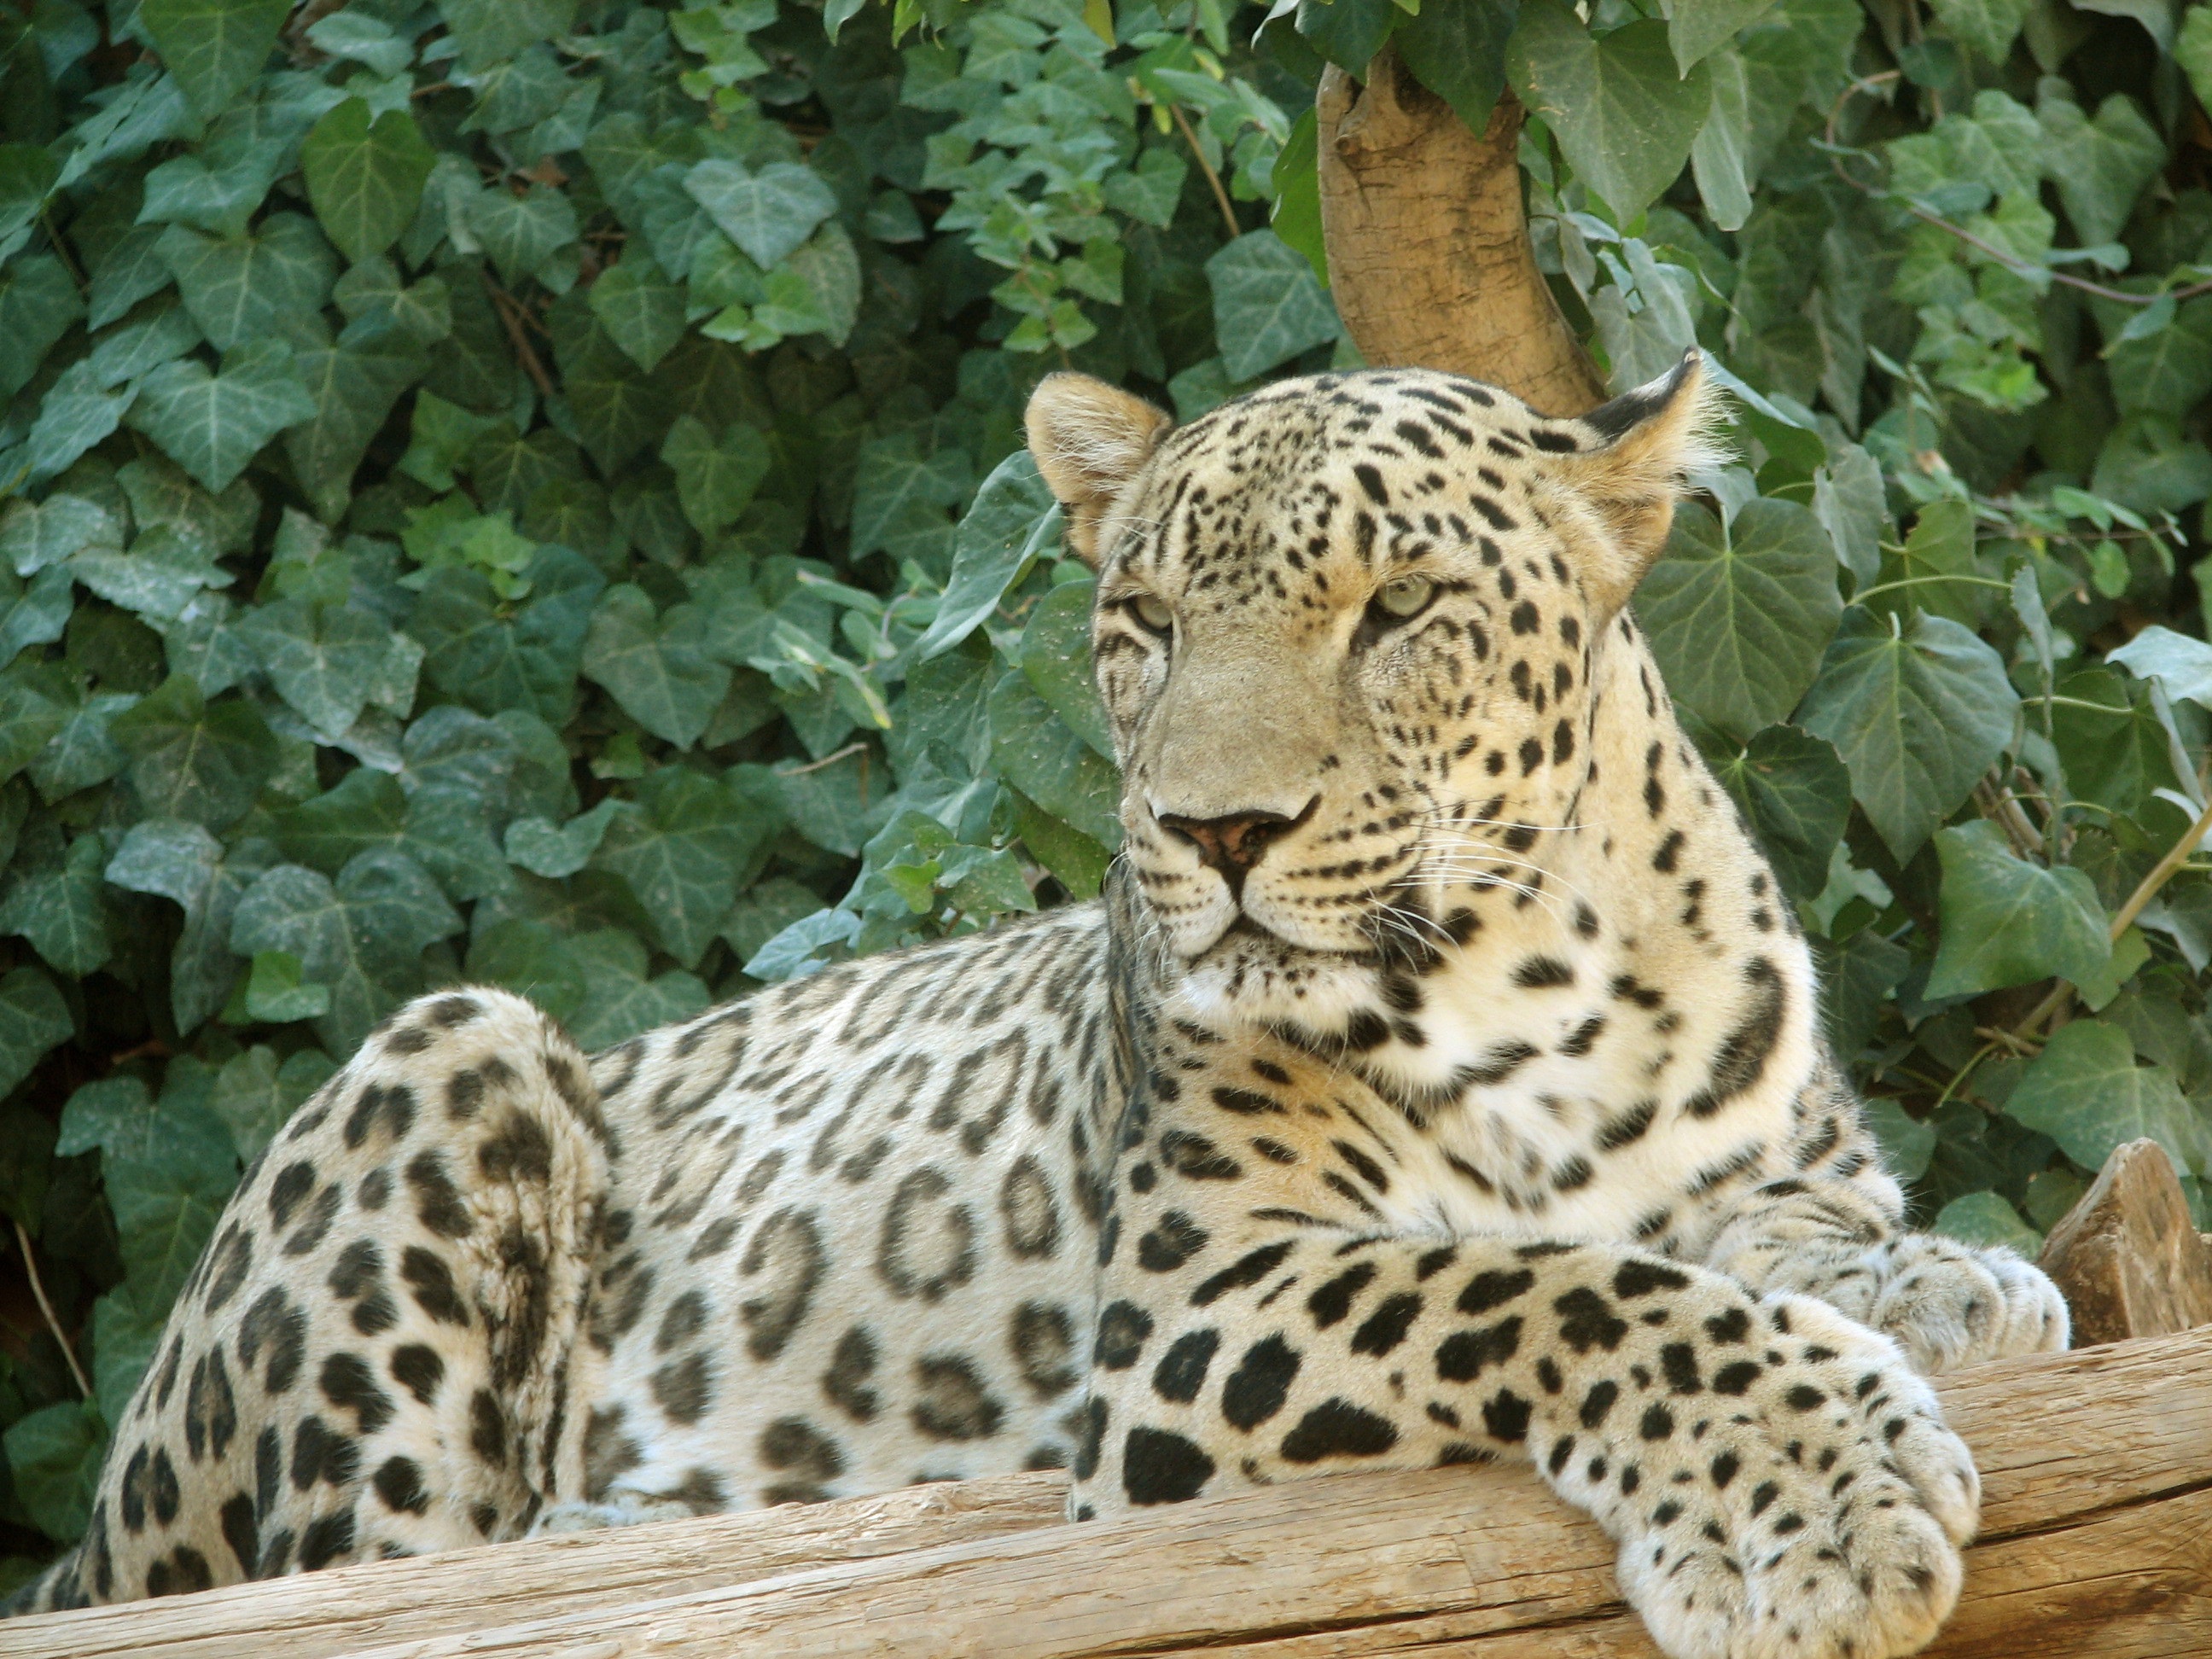
animal, wildlife, zoo, feline, mammal, predator, fauna, leopard, big cat, vertebrate, jaguar, resting, lying, hunter, big cats, cat like mammal